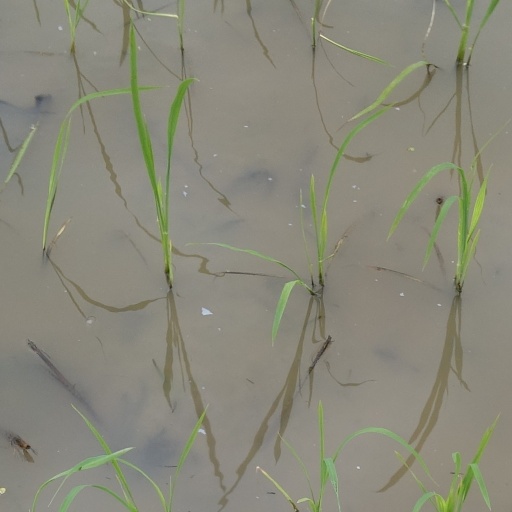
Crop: rice